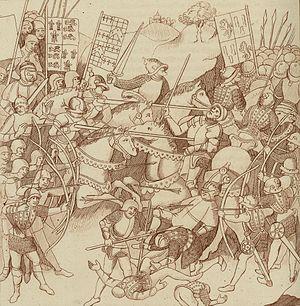
La bataille de Shrewsbury se déroula le 21 juillet 1403 à l’emplacement de la ville actuelle de Battlefield dans le comté de Shropshire en Angleterre. Une armée commandée par le roi Henri IV d'Angleterre y affronta et vainquit une armée rebelle menée par Henry Percy, dit Hotspur, fils d’Henry Percy, 1ᵉʳ comte de Northumberland.